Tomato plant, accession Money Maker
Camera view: vertical (180 deg); turntable rotation: 30 degrees
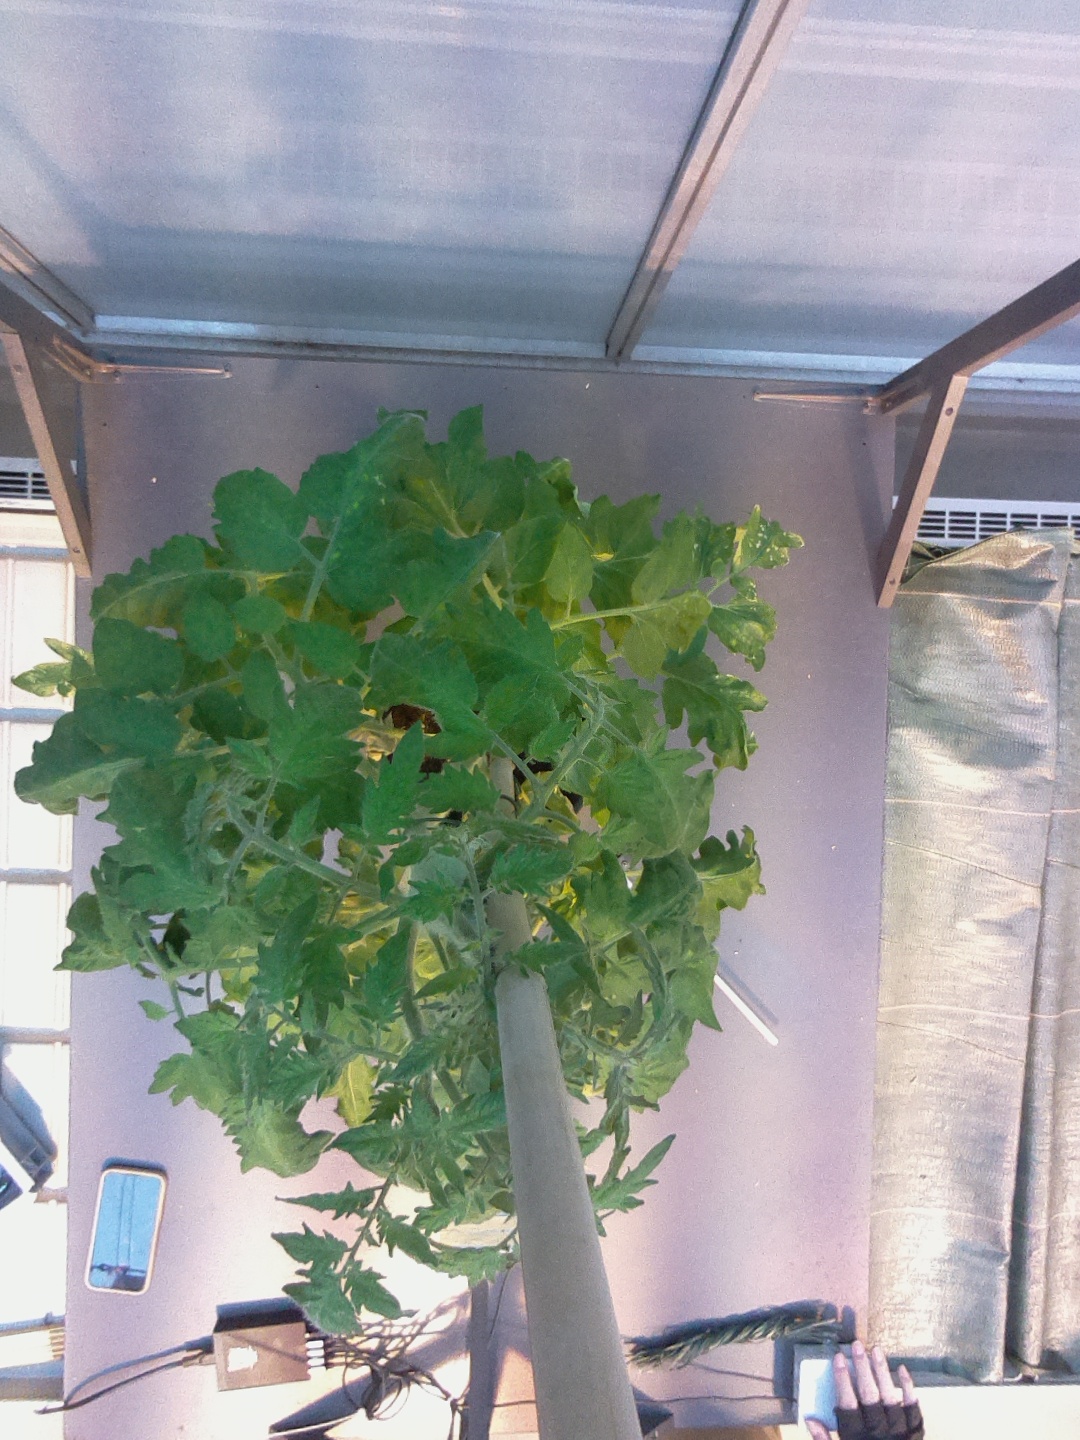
BBCH growth stage 69: End of flowering, 90%-100% of flowers open, more petals falling